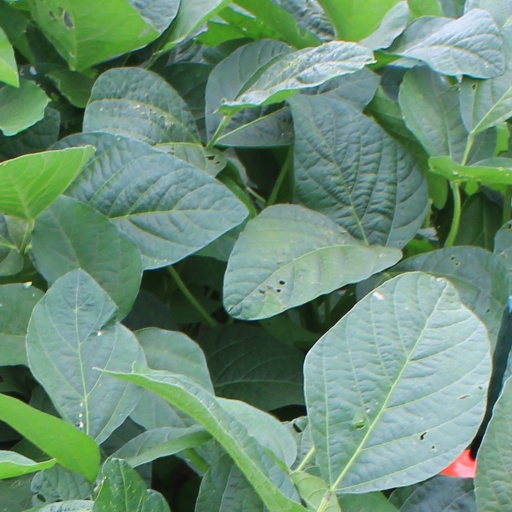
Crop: soybean